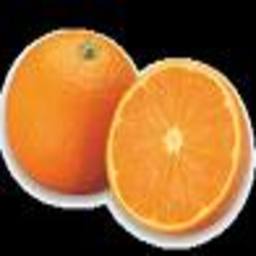
Label: Orange